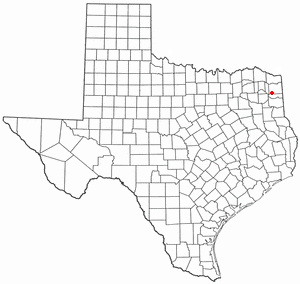
La ville d’Avinger est située dans le comté de Cass, dans l’État du Texas, aux États-Unis. Sa population s’élevait à 444 habitants lors du recensement de 2010, estimée à 440 habitants en 2016.